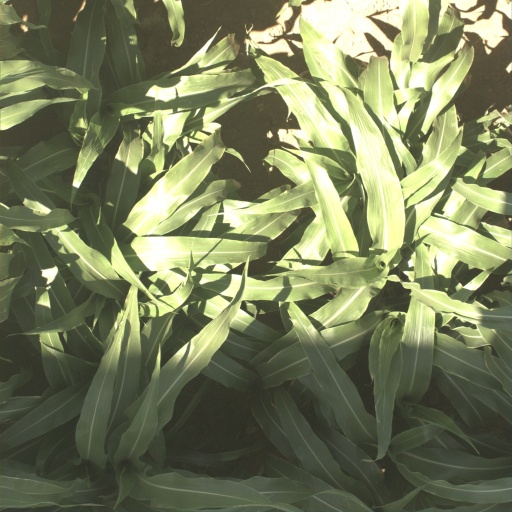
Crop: sorghum